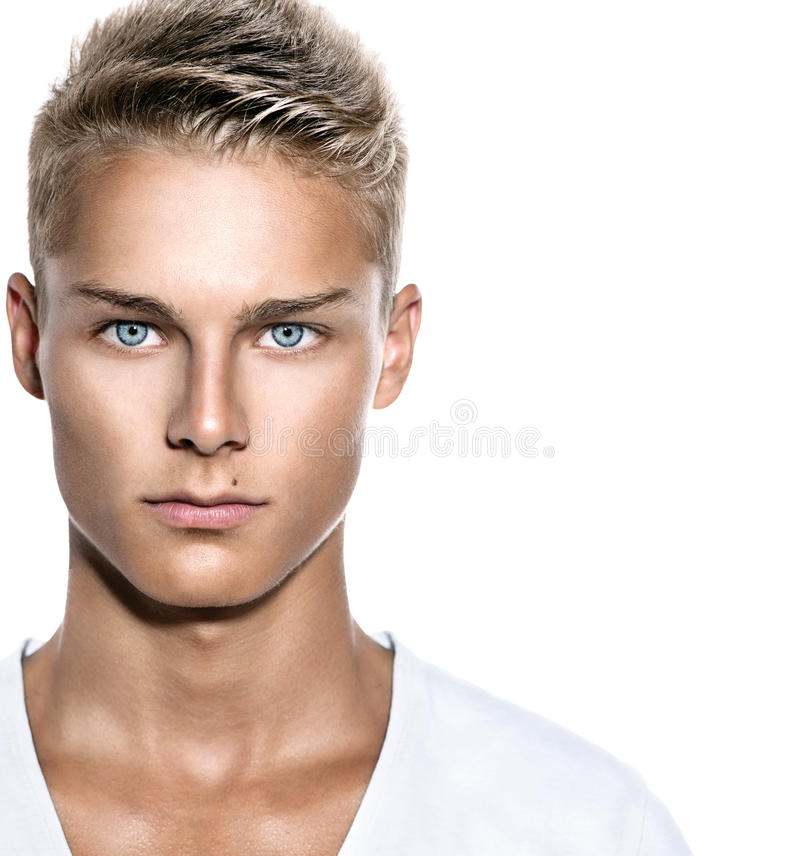
Portrait style: Real Portrait